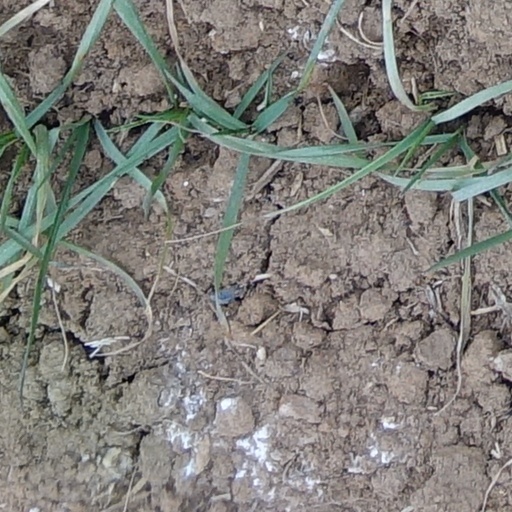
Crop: wheat